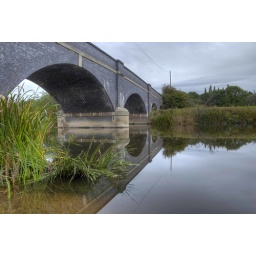
Borrowash bridge over the river Derwent.